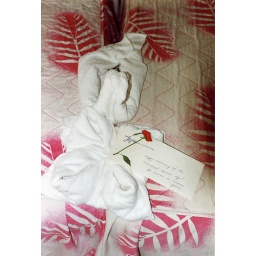
Every day we found this artistic arrangement of towels and a flower left on our bed by the chambermaid.